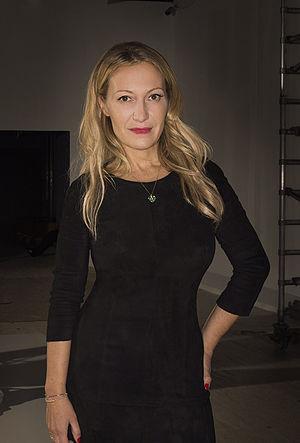
Diana Widmaier Picasso, née le 12 mars 1974 en France, est une historienne de l’art, spécialiste d’art moderne. Elle est la petite-fille de Pablo Picasso.